Dougie on the Beat

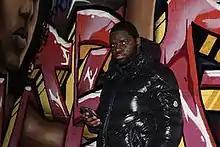
Dougie On The Beat

Douglas Kieshawn Sheref Whitehead (born September 7, 1996), known professionally as Dougie or Dougie On The Beat, is an American record producer born and raised in Philadelphia, Pennsylvania. Dougie has produced some of Meek's biggest singles to date, including, “1942 Flows,” “Issues,” and “Save Me," which all appear on his 2017 album Wins & Losses.